Emily Sisson

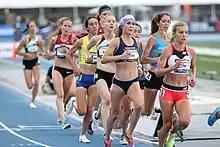
Sisson (right) leading the 10000m at the 2018 USA Outdoor Track and Field Championships

On 21 June 2018, Sisson placed fourth in the 10000m of the 2018 USA Outdoor Track and Field Championships. Later that year, on 3 November 2018, she won the US 5 km Road Running Championships.